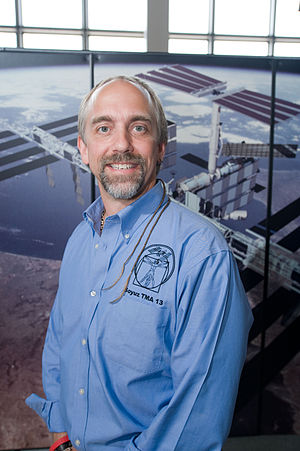
Richard Garriott
Richard Allen Garriott er en amerikansk rumturist og manden bag computerrollespilsserien Ultima.